College Hill, Greensboro, North Carolina

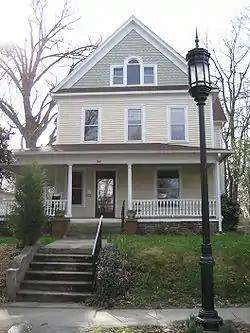
Typical nineteenth-century residence in College Hill

College Hill is a neighborhood in the west central section of the United States city of Greensboro, North Carolina. College Hill was Greensboro's first neighborhood.